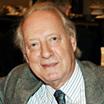
Age: 79